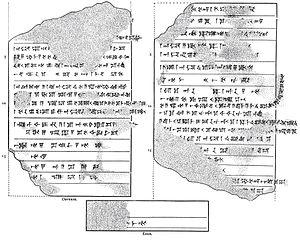
Nabonassar était un roi de Babylone de 747 à 734 av. J.-C., année de sa mort.